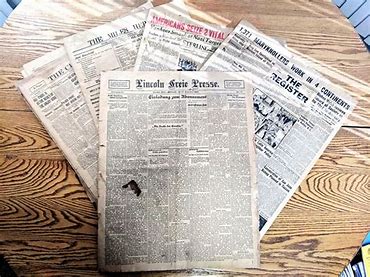
Waste category: paper